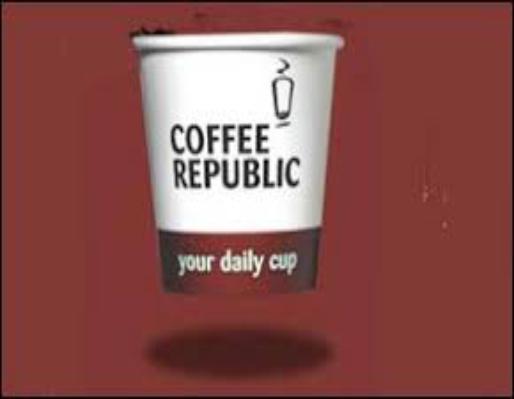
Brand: Coffee Republic
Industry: Food